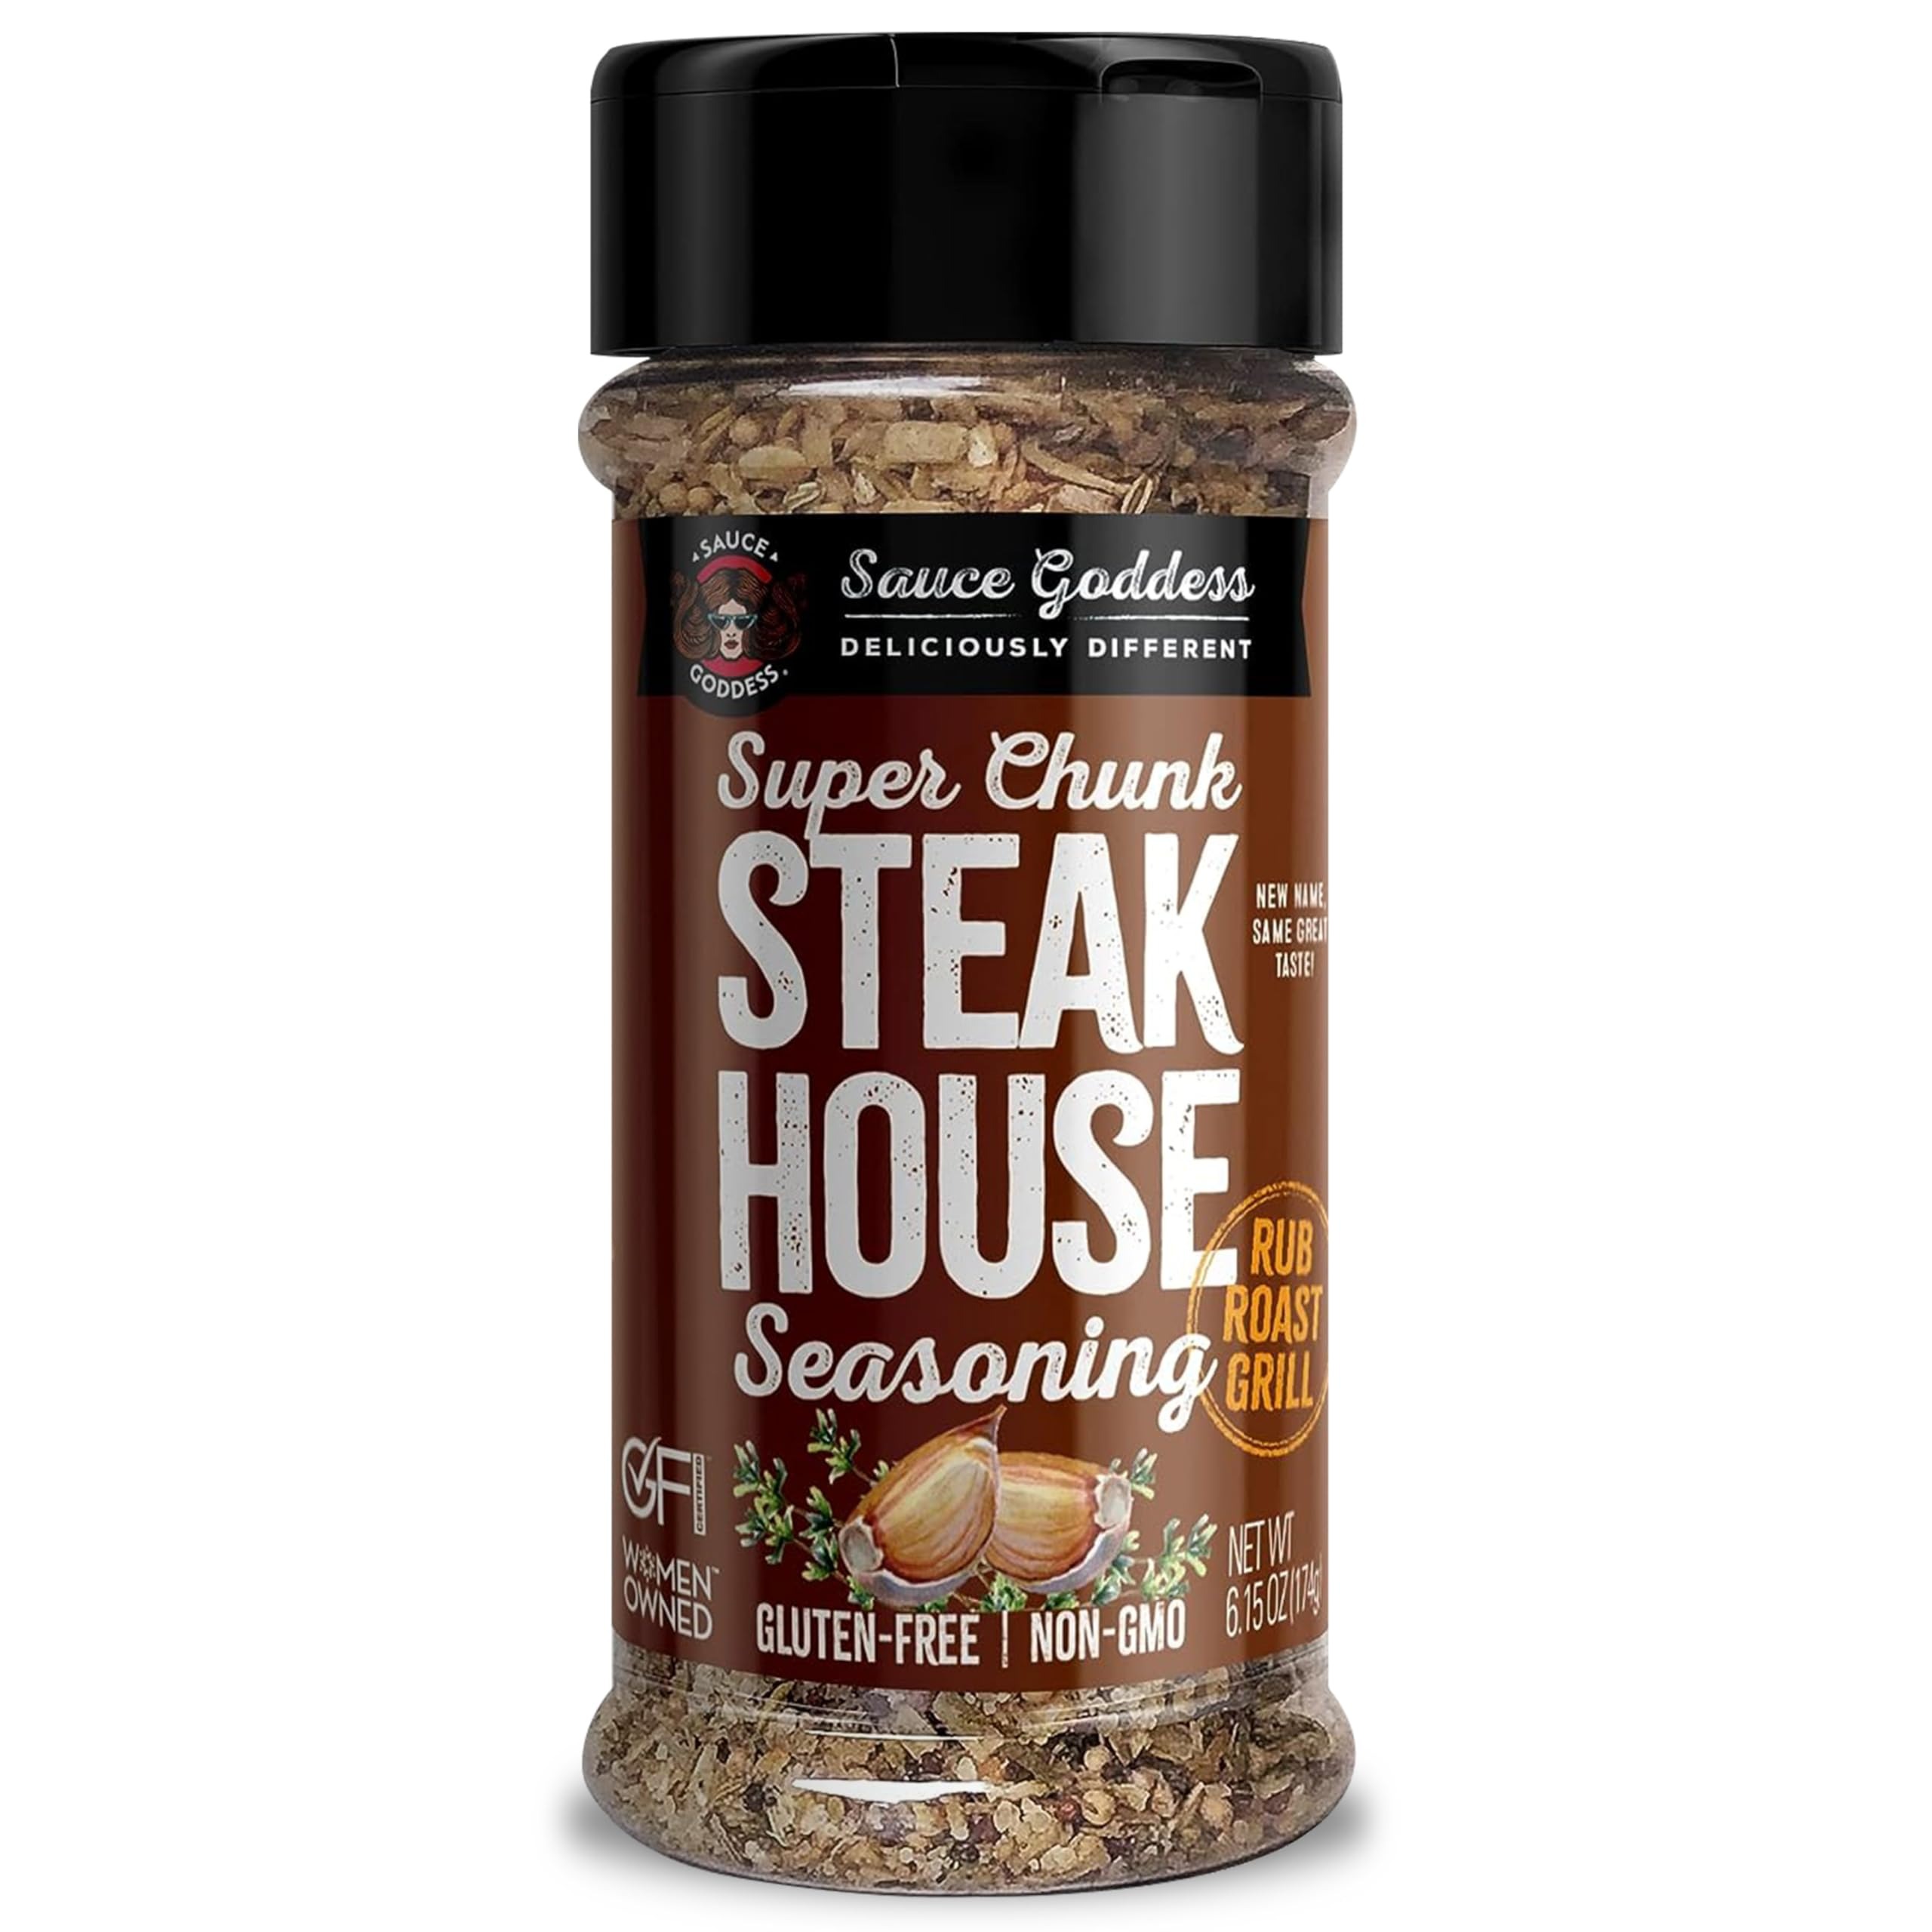
Item Name: Sauce Goddess - Super Chunk Steakhouse Spice Shaker - Steak Seasoning, BBQ Rub for Chops, Chicken & Veggies, Gluten-Free, Vegan, No Sugar - 6.15 oz
Bullet Point 1: Versatile Seasoning: Super Chunk Steakhouse Spice offers a versatile solution for all your spices and seasonings needs. Enhance the flavor of a variety of proteins & vegetables found in a steakhouse.
Bullet Point 2: Perfect for Steaks and Chops: Specifically formulated to elevate the taste of steaks and chops, this BBQ seasoning adds a delicious twist to your favorite steak meat and other cuts.
Bullet Point 3: Roasted Veggies: Make roasted vegetables, especially potatoes, truly mouthwatering w/ Super Chunk Steakhouse Spice. It's the go-to seasonings and spices for cooking veggies into extraordinary dishes.
Bullet Point 4: Easy to Use: Use it just like salt! Simply sprinkle the Super Chunk Steakhouse Spice seasoning shaker on your dishes while cooking, and savor the delightful flavors it brings to your meals.
Bullet Point 5: Healthy & All-Natural: BBQ rubs and spices for smoking that have no sugar, fat, additives, flavorings, MSG, GMOs & anti-caking agents. It's vegan-friendly, mild in heat & contains no chili peppers.
Value: 6.15
Unit: Ounce

Price: 9.6